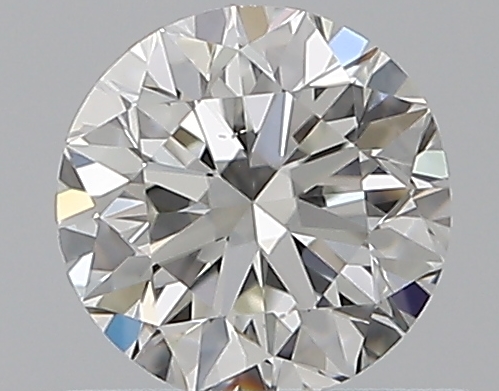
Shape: round
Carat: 0.5
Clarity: VS2
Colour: H
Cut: VG
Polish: EX
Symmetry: VG
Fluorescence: N
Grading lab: GIA
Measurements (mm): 4.92 x 4.98 x 3.19